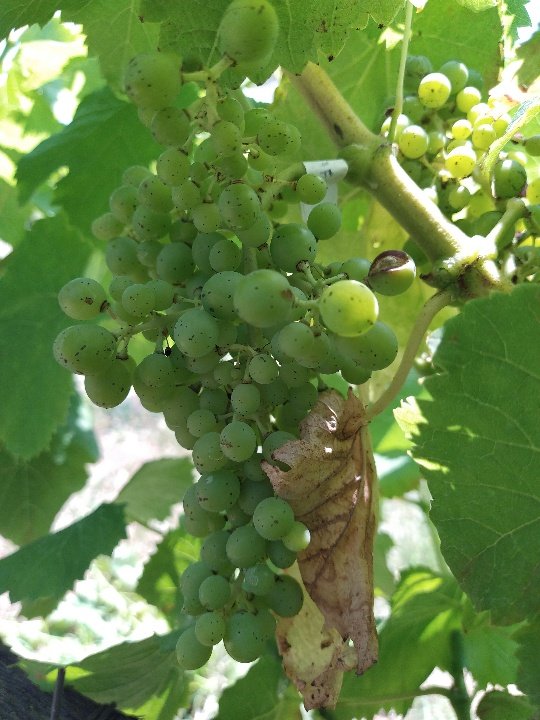
Berries visible: 114
Grape clusters: 2